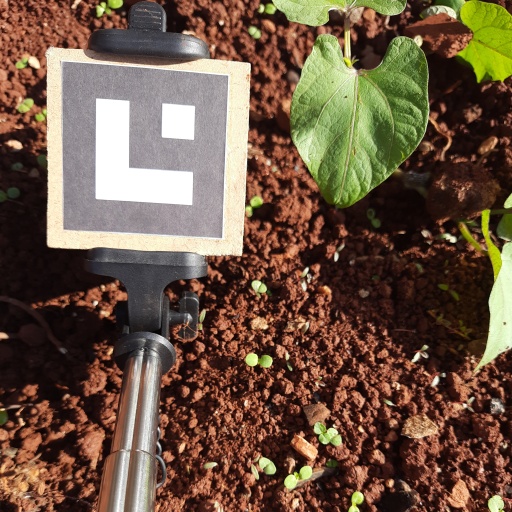
Observations: wavy surface, eating holes in the center, with soild dust, under sunlight